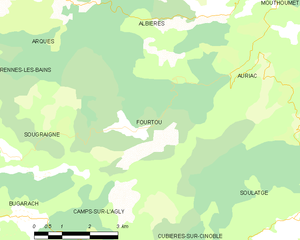
Carte des communes françaises: Fourtou